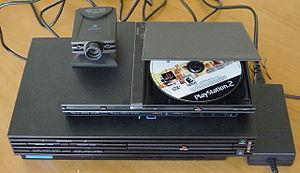
La PlayStation 2 est une console de jeux vidéo de sixième génération commercialisée par Sony Computer Entertainment, filiale de Sony. Elle est sortie le 4 mars 2000 au Japon, le 26 octobre 2000 en Amérique du Nord, le 24 novembre 2000 en Europe et le 30 novembre 2000 en Australie. La console était en concurrence avec la Dreamcast de Sega, la GameCube de Nintendo et la Xbox de Microsoft.